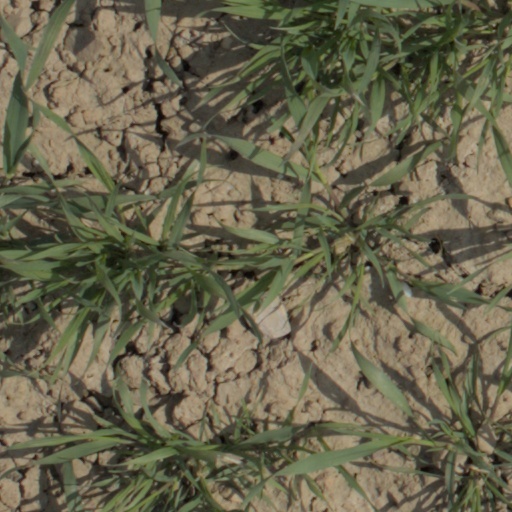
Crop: wheat